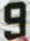
Number: 9